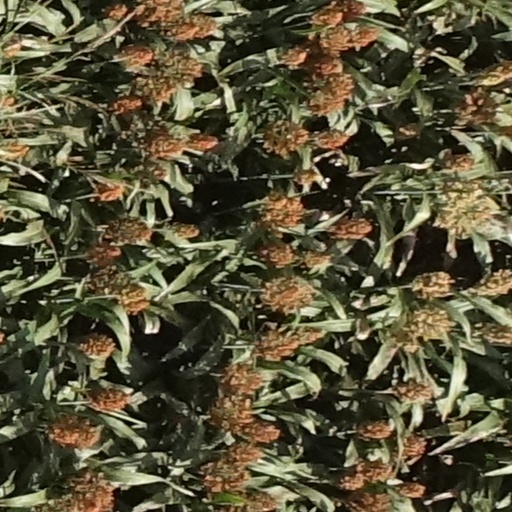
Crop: sorghum